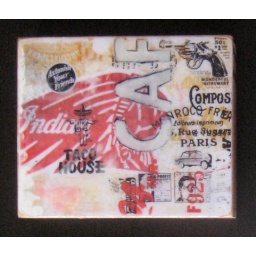
mixed media on wooden cigar box topsealed in resinBUY:SOLD!!!!!!!